Benjamin Franklin High School (New Orleans)

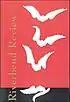
Cover of the Spring 2008 volume of "The Riverbend Review"

Franklin also has a TV station for students known as FTV. Ben Franklin publications include "The Riverbend Review " (literary magazine), and "The Franklin Falcon" (yearbook). The "Riverbend Review", published since 1987, has received numerous awards from the Columbia Scholastic Press Association and the American Scholastic Press Association, winning a Silver Crown and First Place classification in 2008 and a Gold Crown and First Place with Special Merit classification in 2009. The Spring 2008 volume featured student poetry, short stories, original art, and an interview with writer Andrei Codrescu.